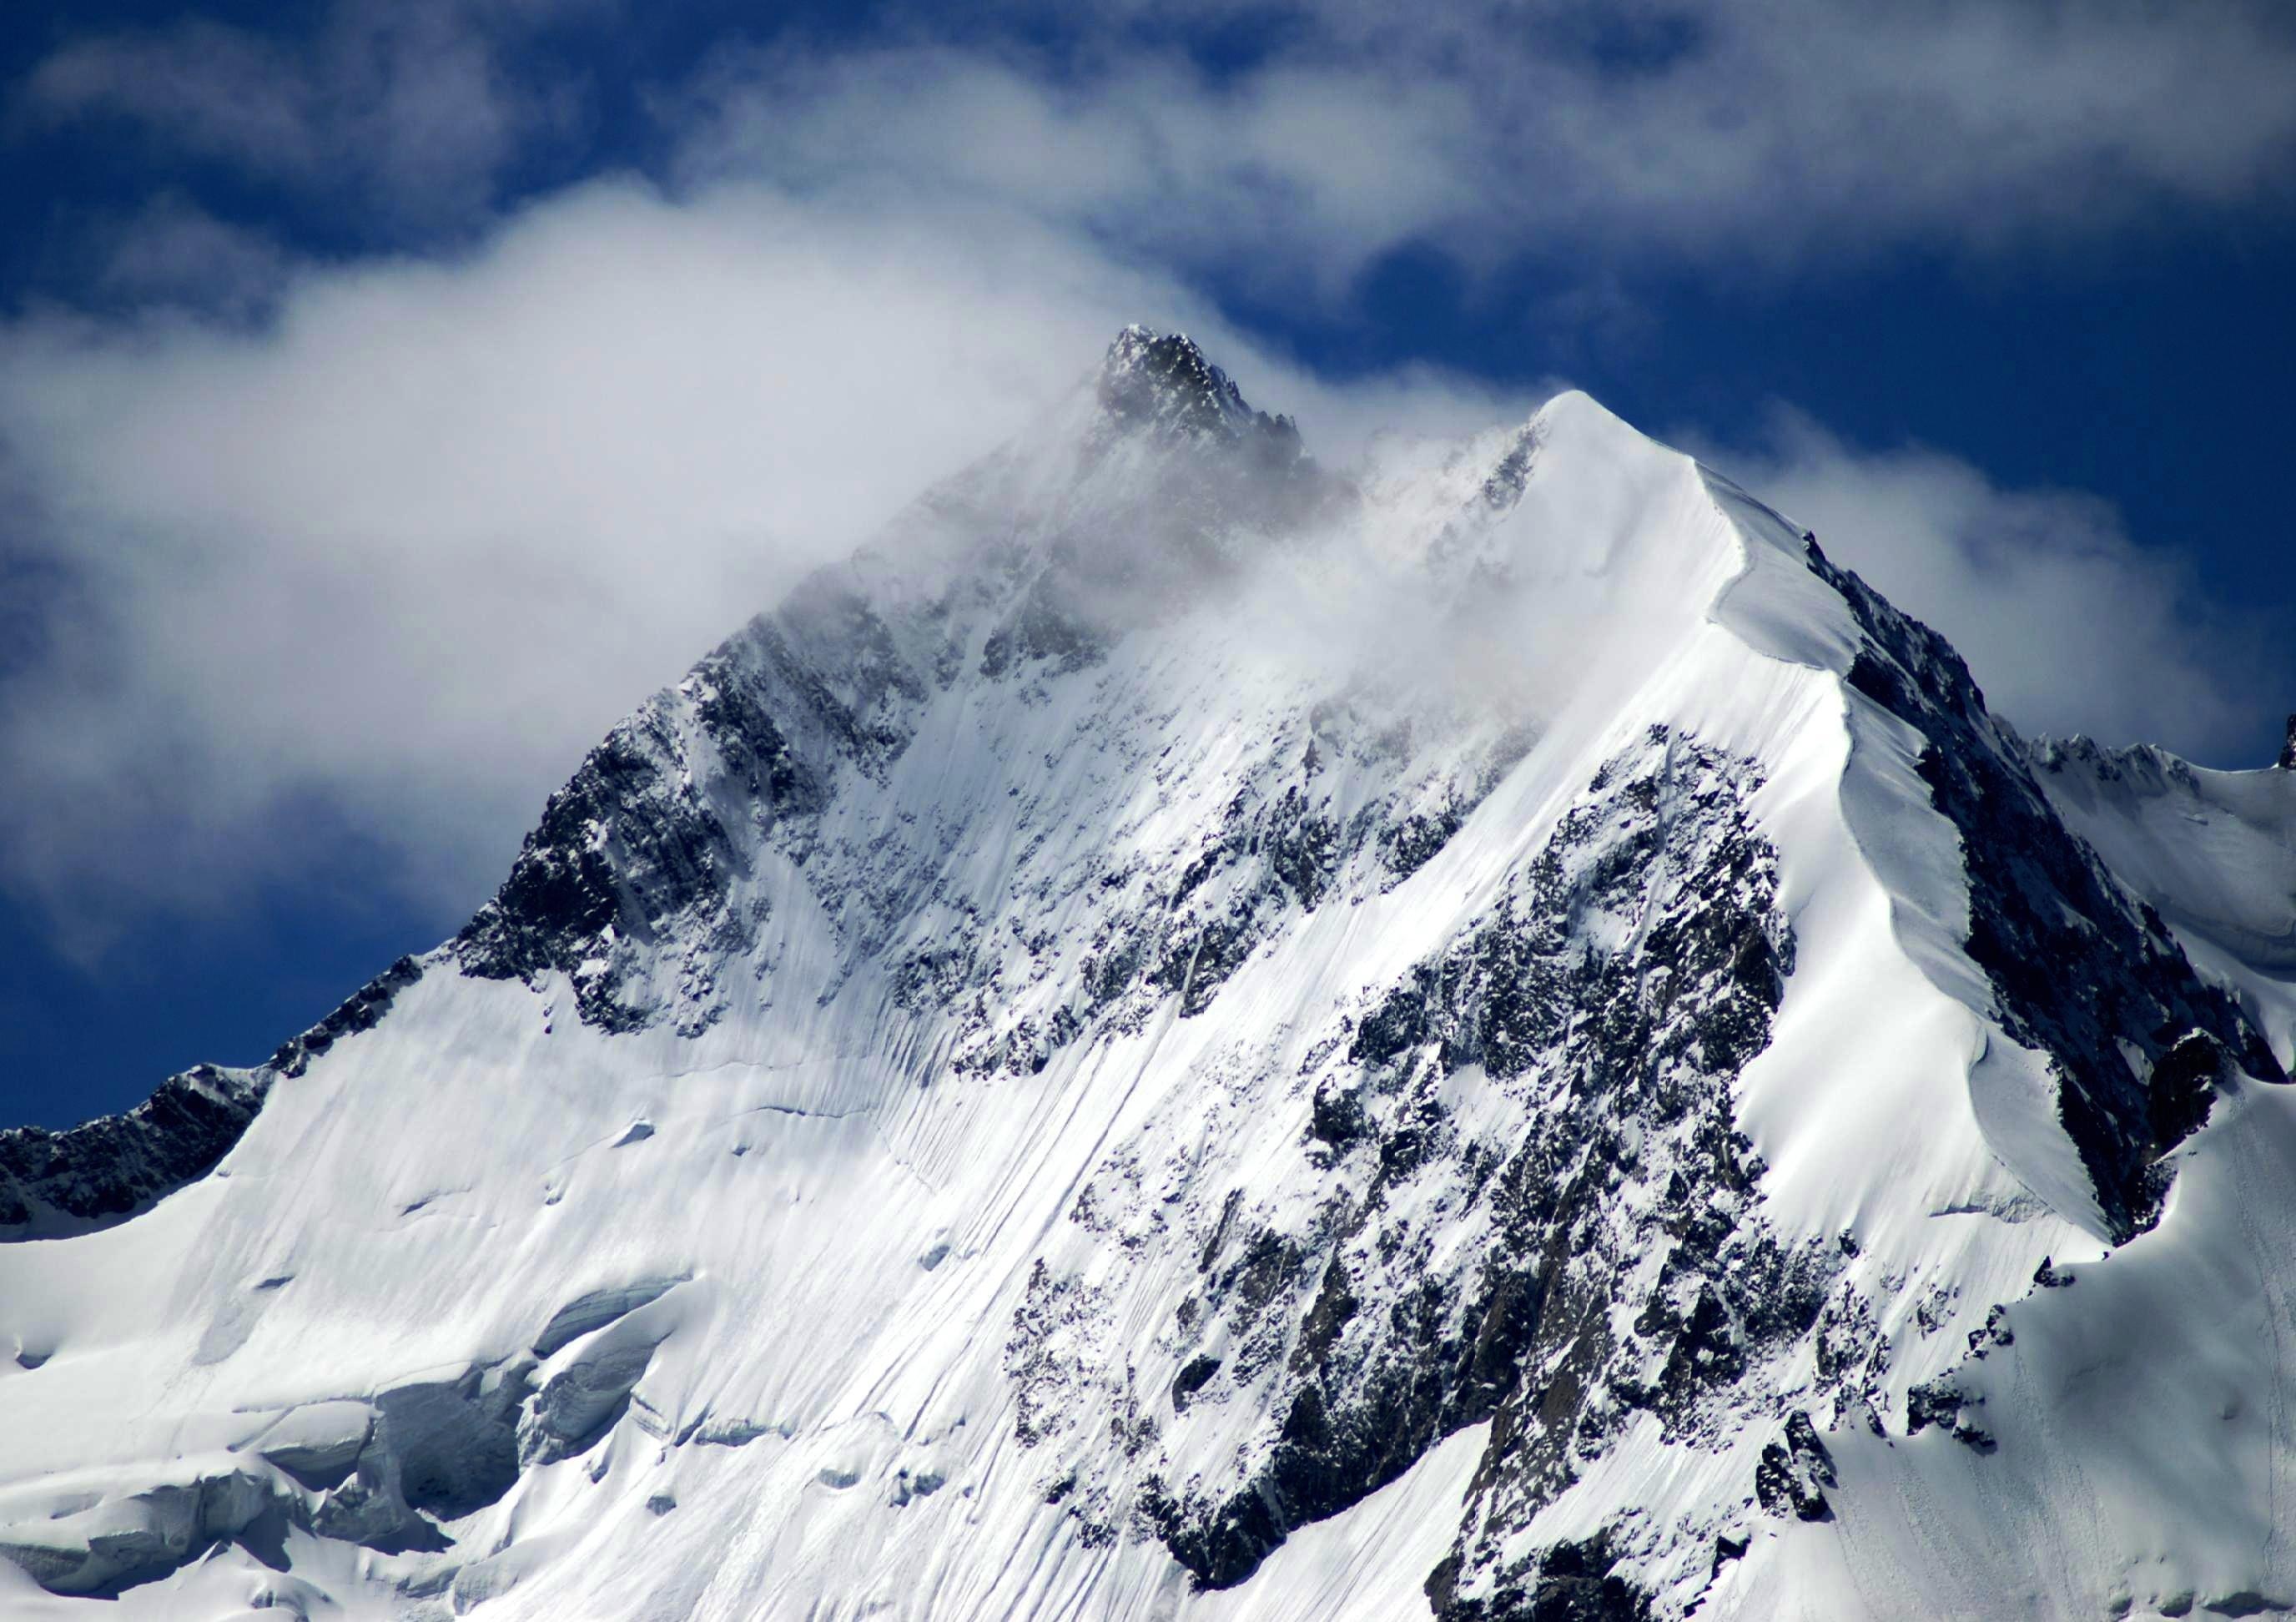
landscape, rock, mountain, snow, cold, winter, adventure, peak, mountain range, scenery, weather, climbing, extreme sport, ridge, summit, mountaineering, alps, switzerland, cirque, landform, ski touring, piz bernina, biancograt, ski mountaineering, geographical feature, mountainous landforms, geological phenomenon, swiss alpine